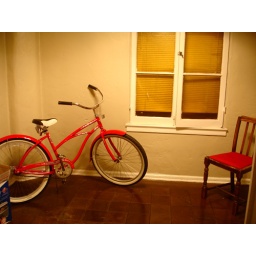
Large, separate dining room. I have a table and chairs in there now in addition to the bike.